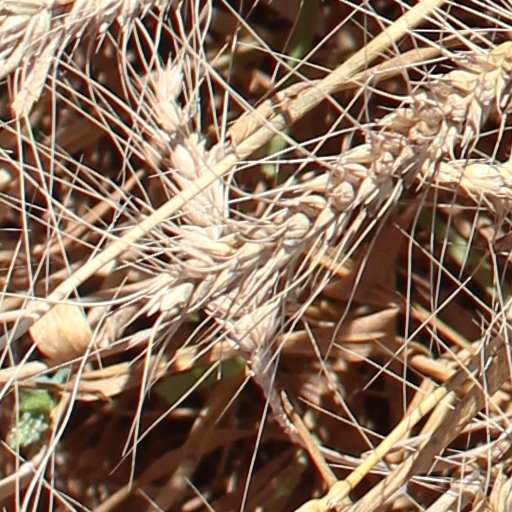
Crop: wheat